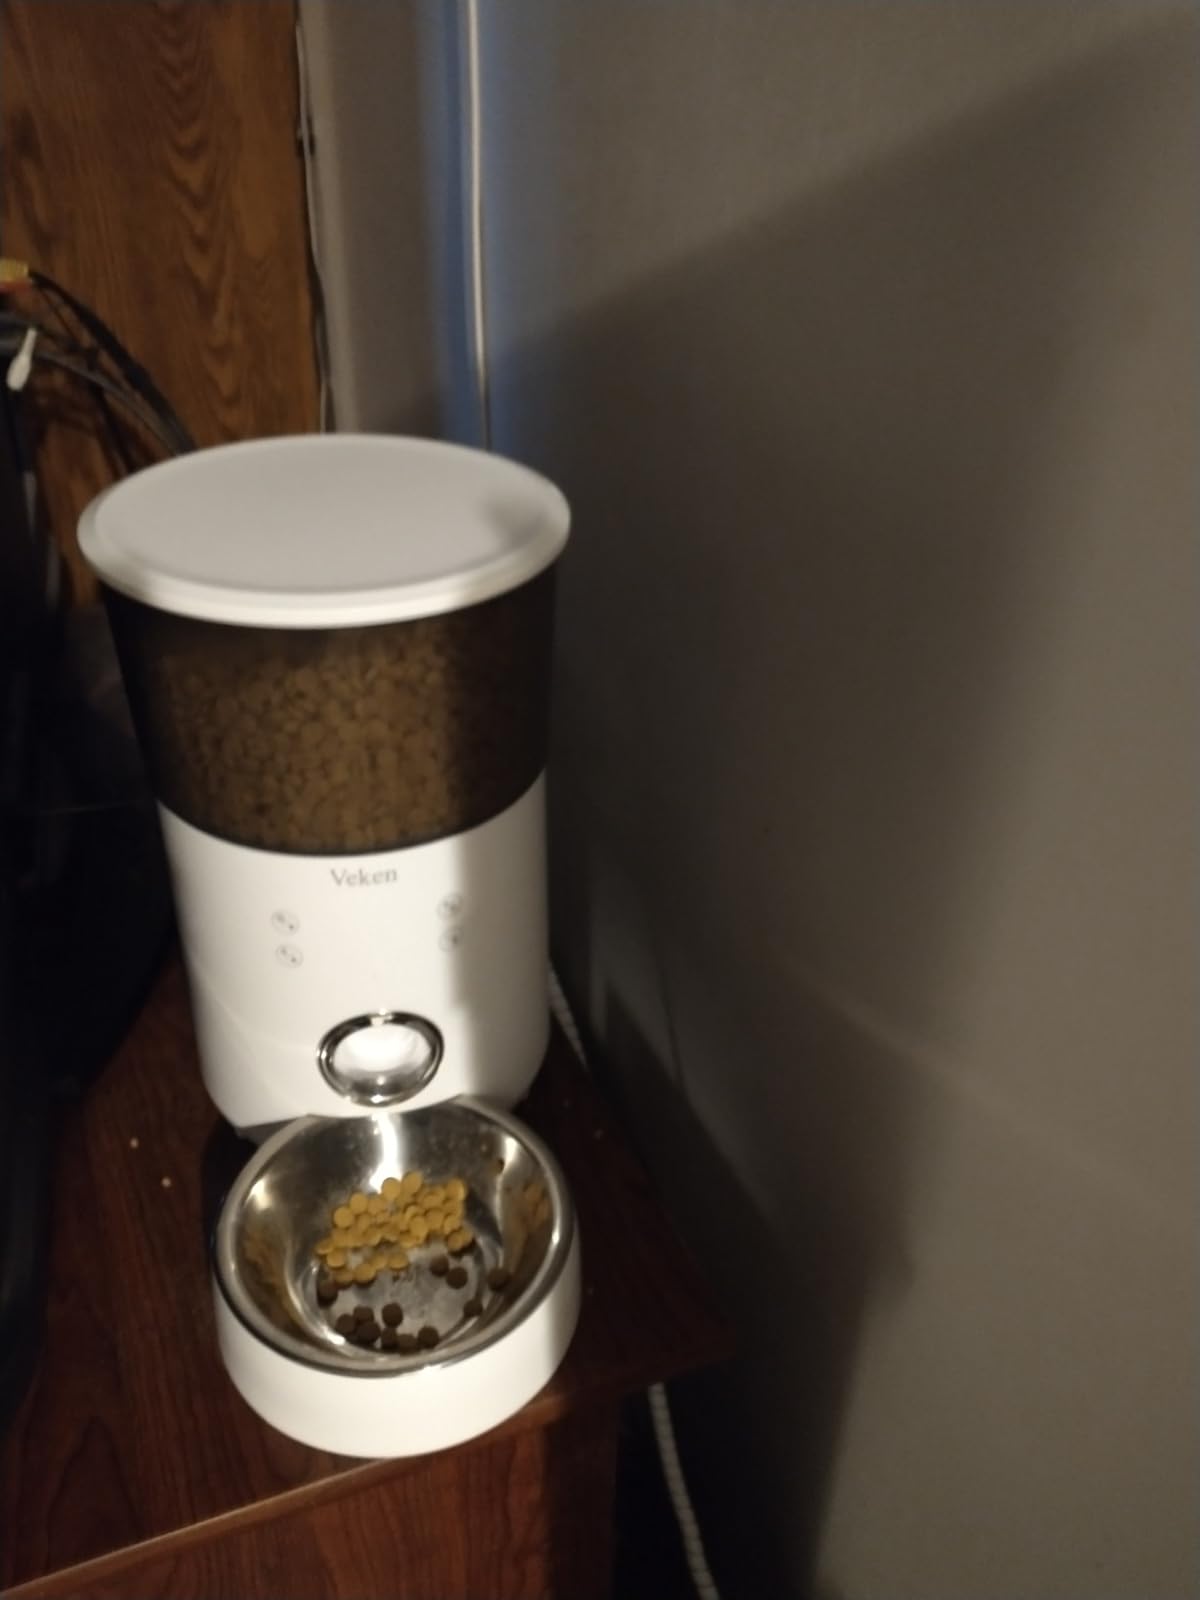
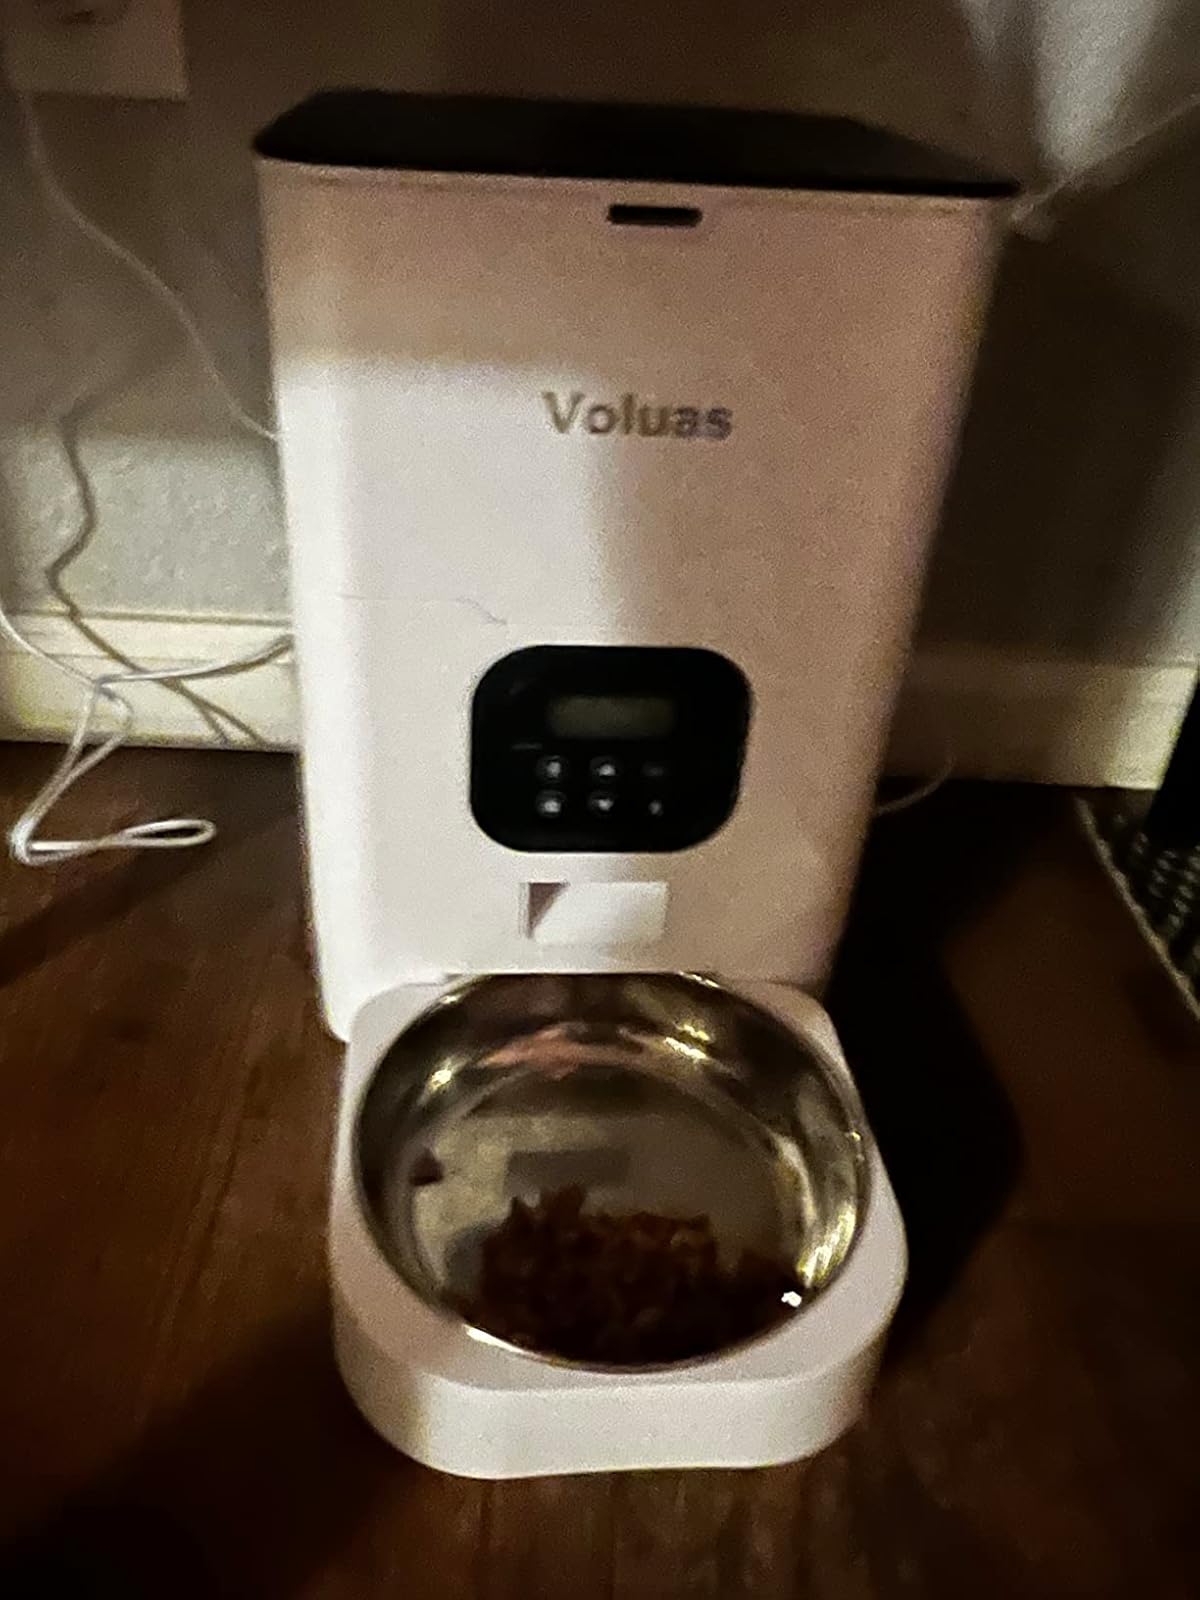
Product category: items_feeder
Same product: no